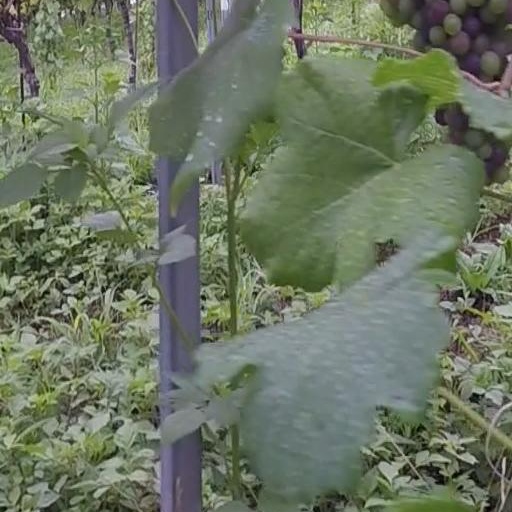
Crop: grape